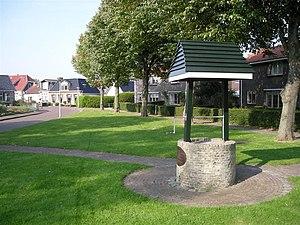
Idskenhuizen est un village de la commune néerlandaise de De Fryske Marren, situé dans la province de Frise.